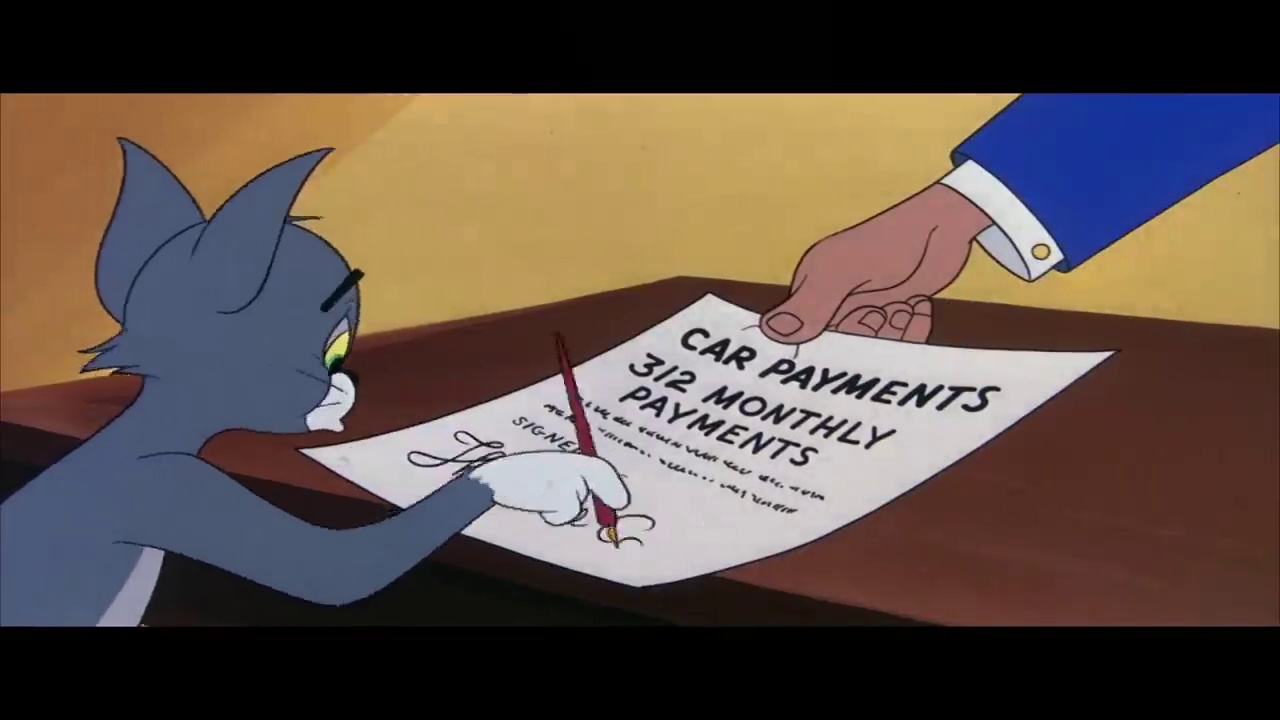
Portrait style: Cartoon Portrait